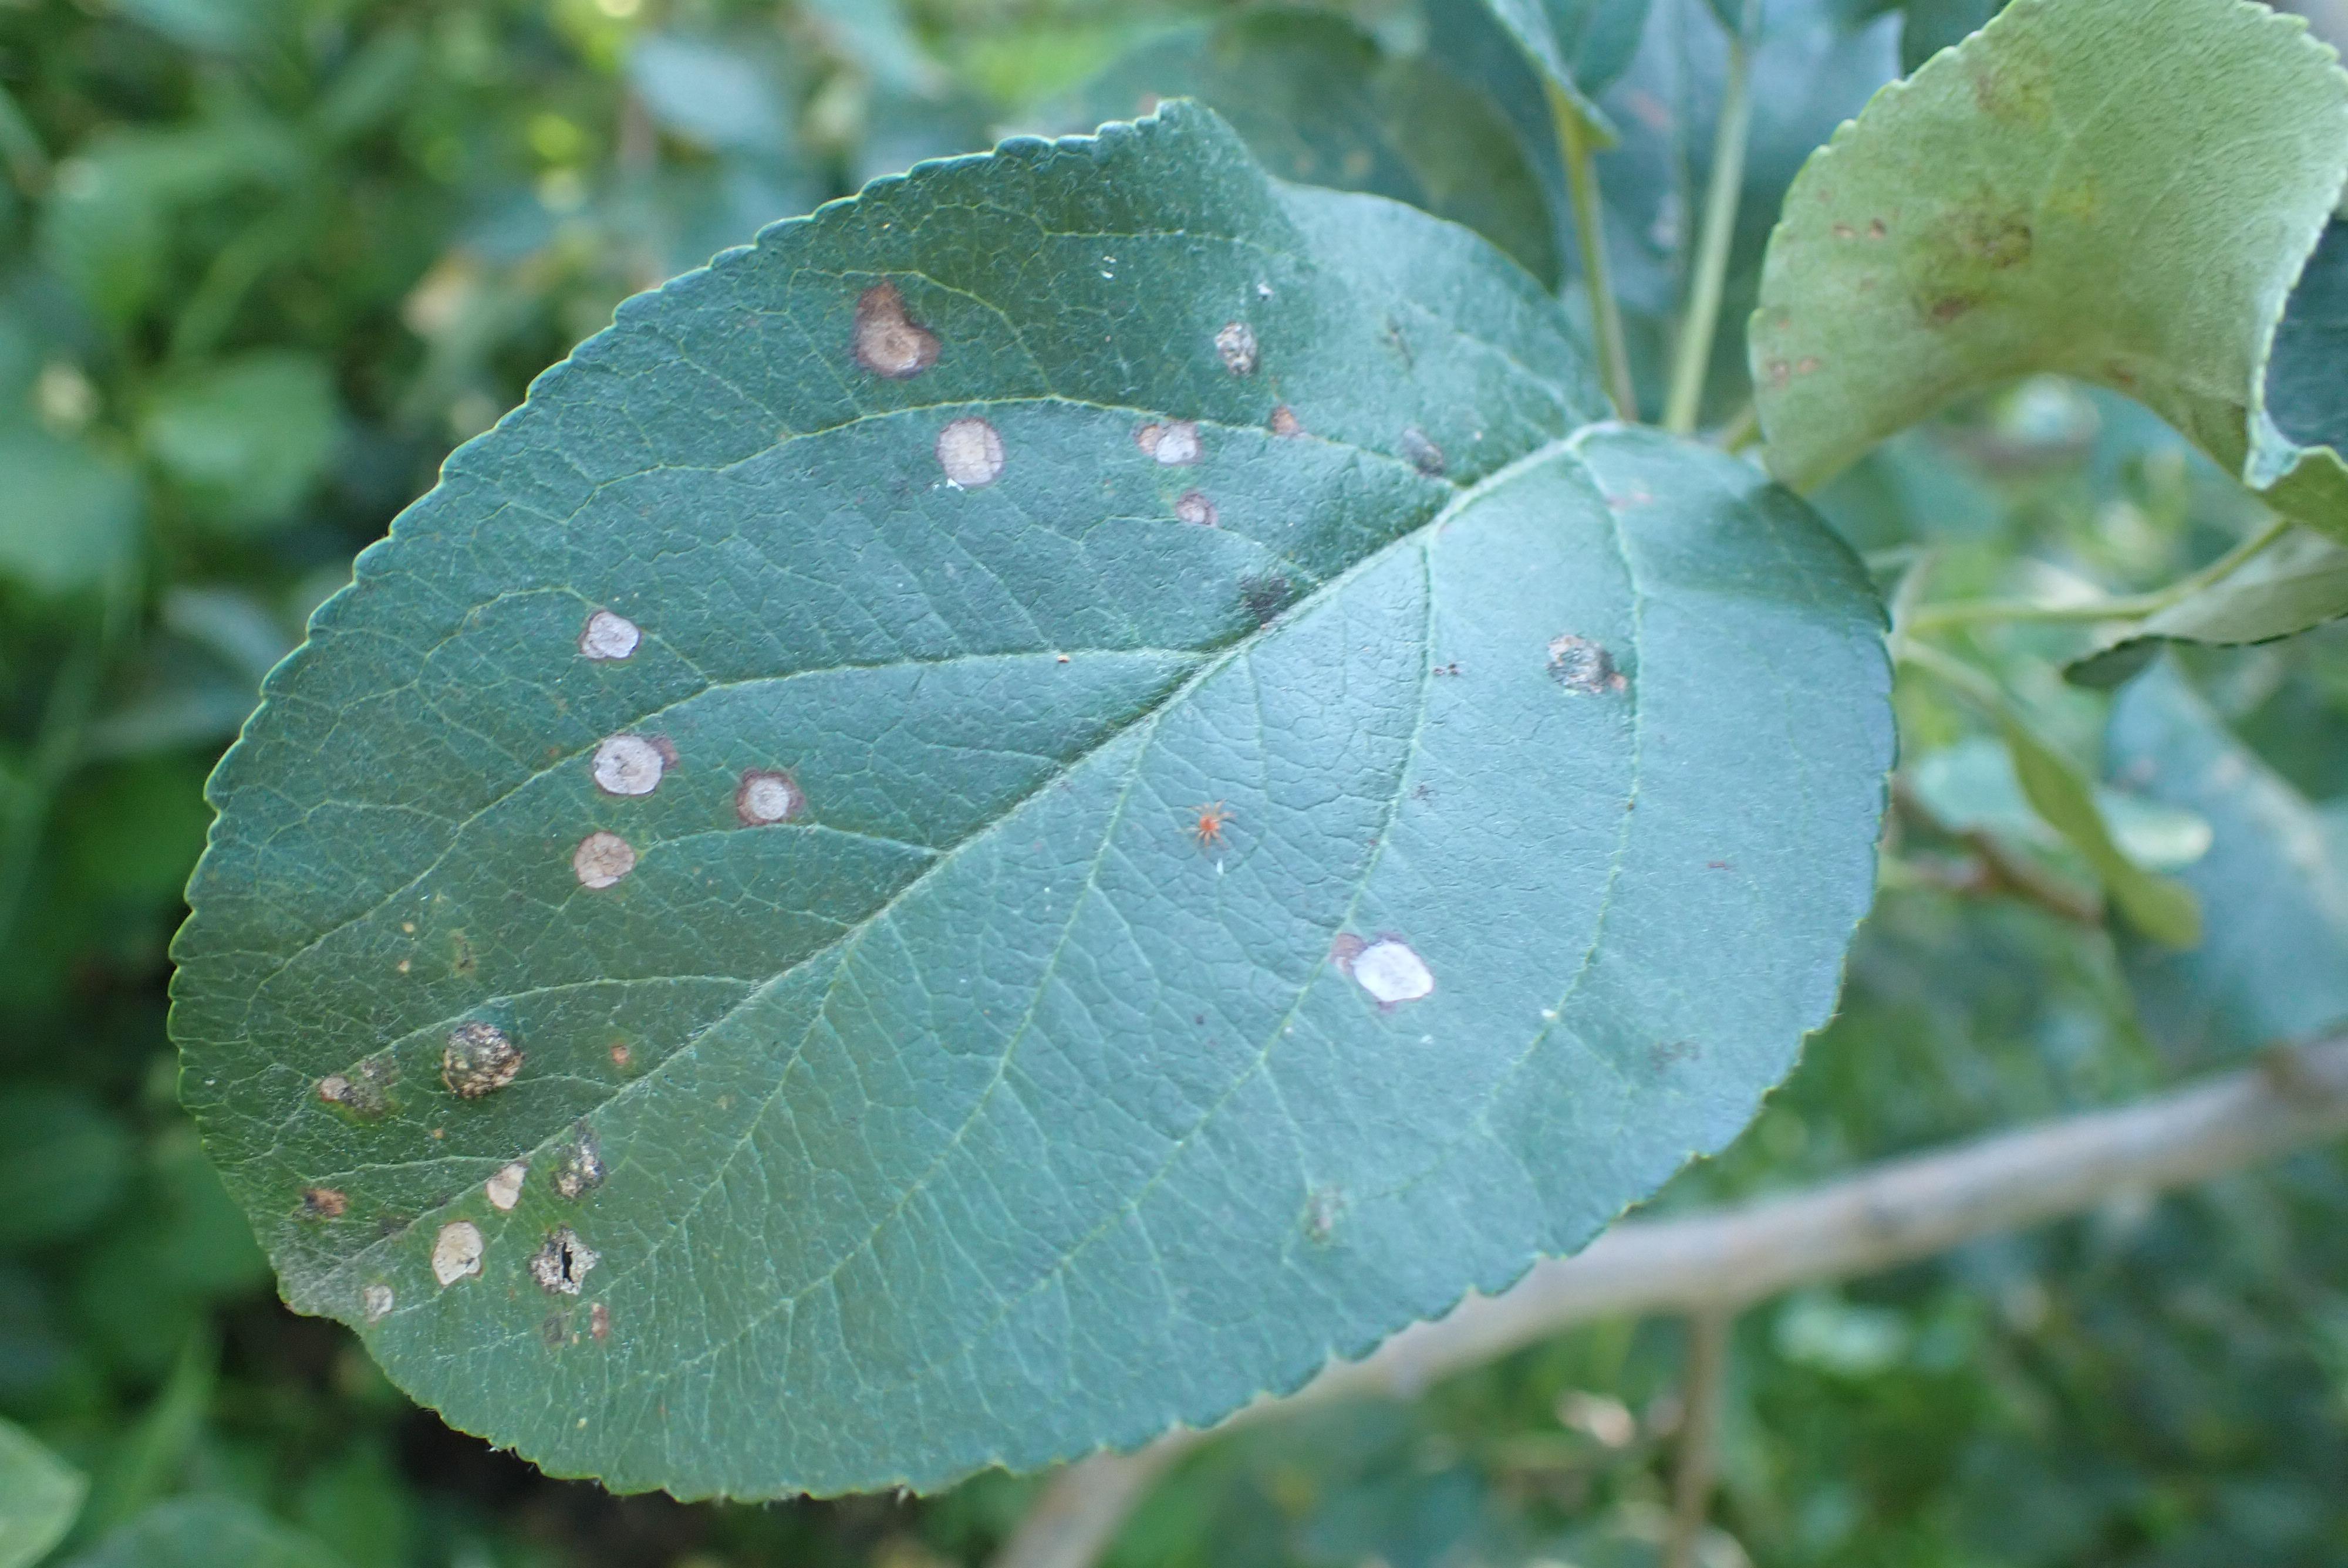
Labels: complex